Helen Vincent, Viscountess D'Abernon

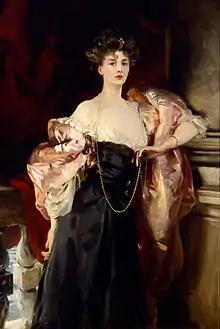
Portrait of Lady Helen Vincent, Viscountess D'Abernon (1904) by John Singer Sargent. Birmingham Museum of Art, Birmingham, Alabama

Helen Venetia Vincent, Viscountess D'Abernon ("née" Duncombe; 6 March 1866 – 16 May 1954) was a British noblewoman, socialite and diarist.